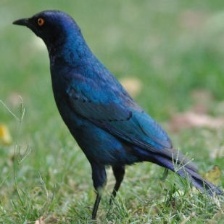
Species: CAPE GLOSSY STARLING
Scientific name: LAMPROTORNIS NITENS